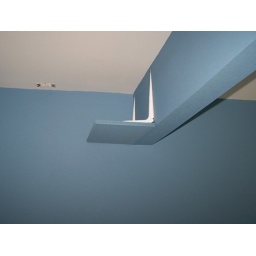
Installed &amp;amp; Painted shelf in office for modem &amp;amp; wireless